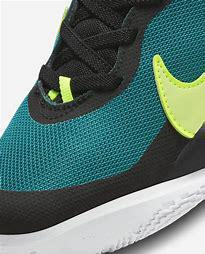
Brand: Nike
Model: Team Hustle D 10